Boyce Avenue

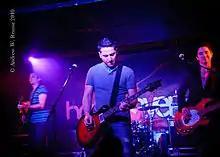
Boyce Avenue performing in 2010

Boyce Avenue is an American rock band formed in Sarasota, Florida by brothers Alejandro, Daniel, and Fabian Manzano. Boyce Avenue releases both original music and covers of contemporary and classic songs.